Yağmur Uraz

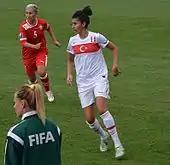
Yağmur Uraz (white kit) in the 2015 FIFA Women's World Cup qualification – UEFA Group 6 match against Belarus.

In the UEFA Women's Euro 2009 qualifying round held in Turkey, Yağmur Uraz scored two goals against the Georgian team, She shot two goals each in the matches against Malta at the 2011 FIFA Women's World Cup qualification – UEFA Group 5 in 2010.